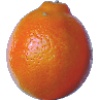
Label: Tangelo 1